Underwater diving

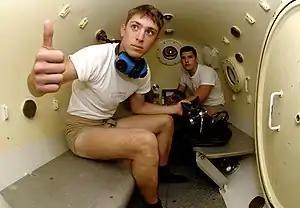
Military and commercial divers are trained in the procedures for use of a recompression chamber to treat diving disorders.

Diving medicine is the diagnosis, treatment and prevention of conditions caused by exposing divers to the underwater environment. It includes the effects of pressure on gas filled spaces in and in contact with the body, and of partial pressures of breathing gas components, the diagnosis and treatment of conditions caused by marine hazards and how fitness to dive and the side effects of drugs used to treat other conditions affects a diver's safety. Hyperbaric medicine is another field associated with diving, since recompression in a hyperbaric chamber with hyperbaric oxygen therapy is the definitive treatment for two of the most important diving-related illnesses, decompression sickness and arterial gas embolism.